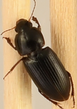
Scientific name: Discoderus parallelus
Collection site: Central Plains Experimental Range NEON (CPER), plot CPER_003